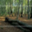
Label: forest